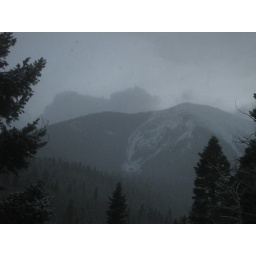
Halfway down to the truck. another batch of clouds rearing up over the distant mountain ridge.